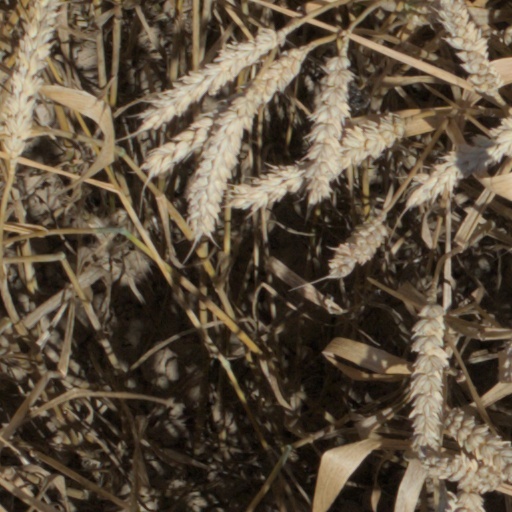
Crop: wheat